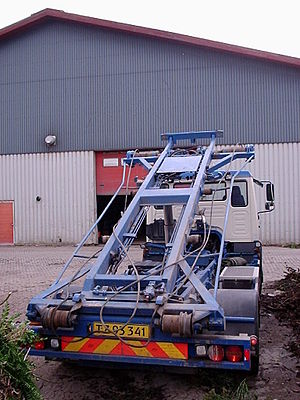
Tipbil
Tipbil til containerkørsel. Tipstemplet ses delvist mellem længdevangerne
En tipbil er et udtryk for en lastbil der kan tippe ladet.